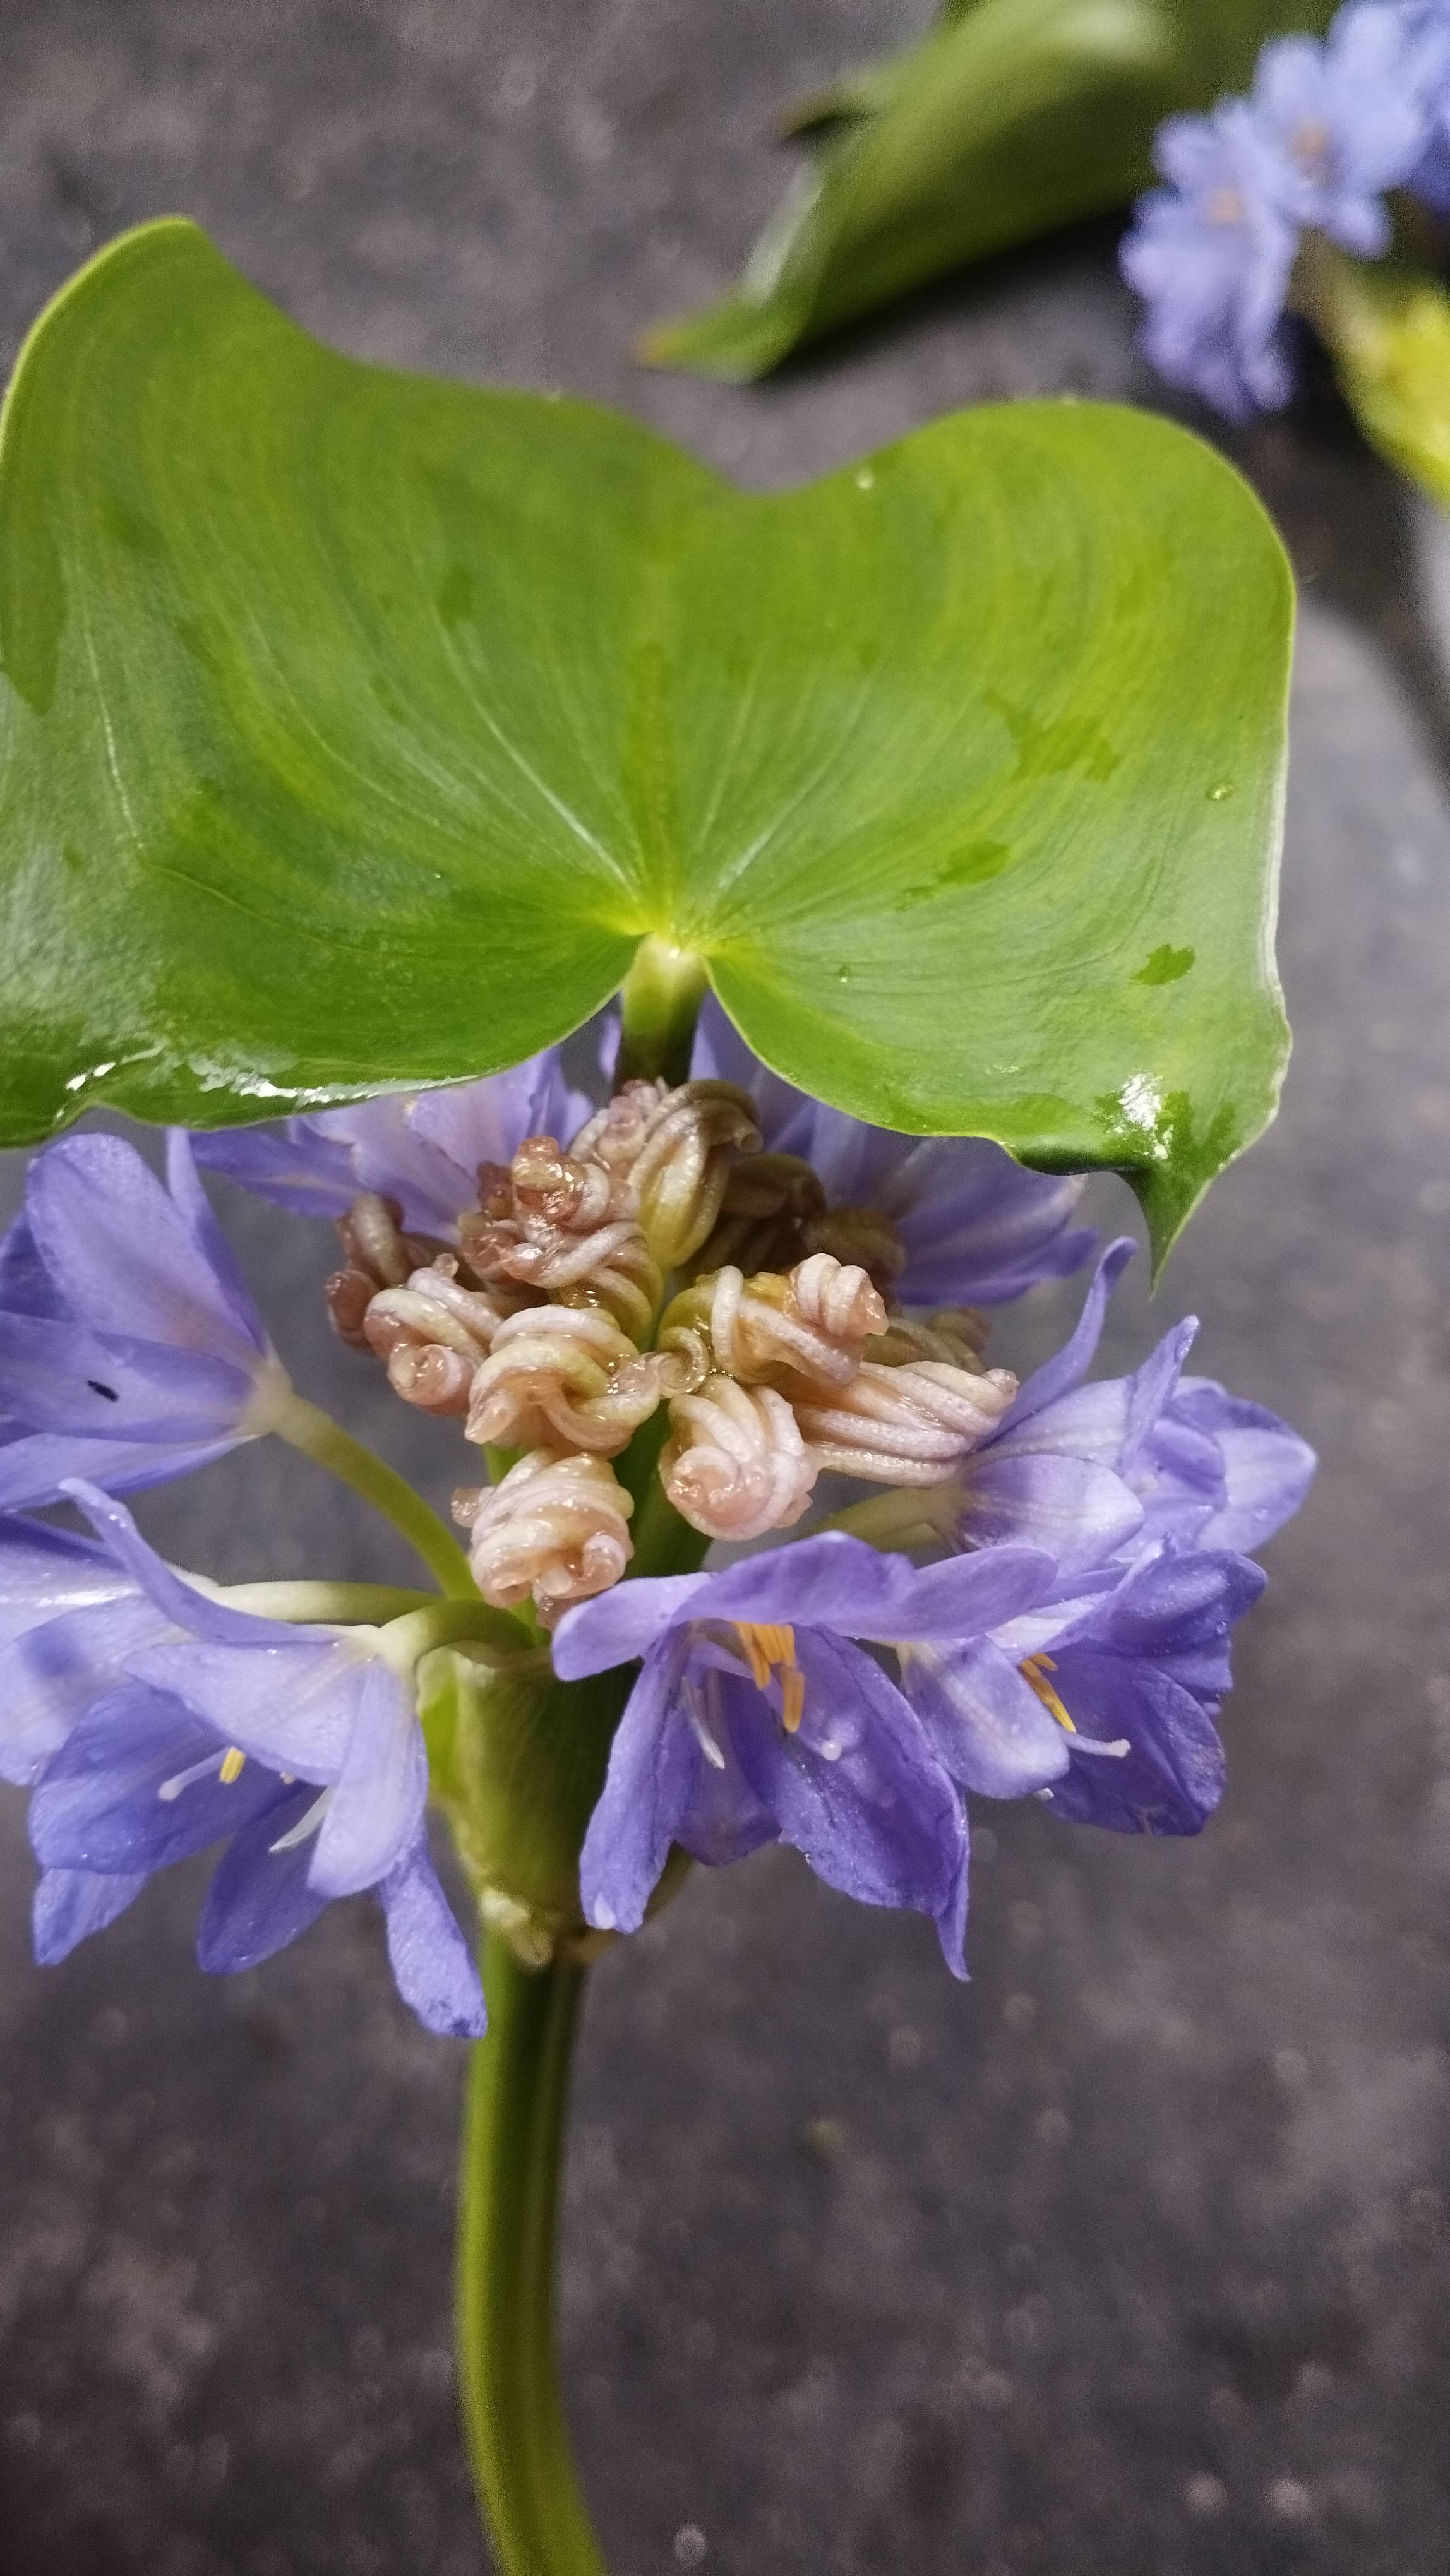
Species: Heartleaf False Pickerelweed (Monochoria korsakowii)